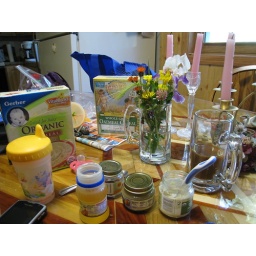
morning table July 2009 at the in-laws with flowers picked by E from around the property.